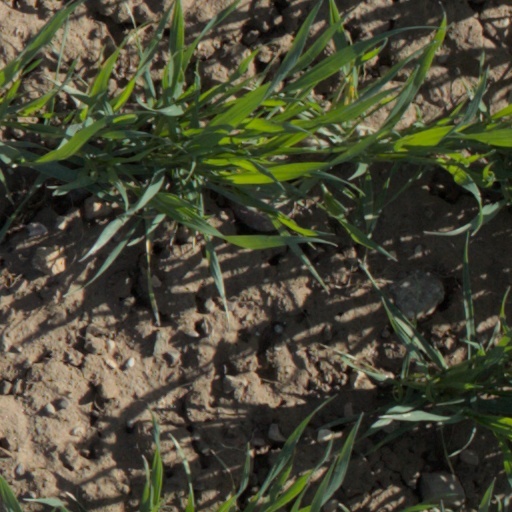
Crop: wheat